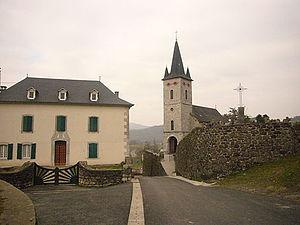
Le village de Lichans (Pyrénées-Atlantiques)
Lichans est une ancienne commune française du département des Pyrénées-Atlantiques. Le 5 août 1842, la commune fusionne avec Sunhar pour former la nouvelle commune de Lichans-Sunhar.
Lichans-Sunhar est une commune française située dans le département des Pyrénées-Atlantiques, en région Nouvelle-Aquitaine.